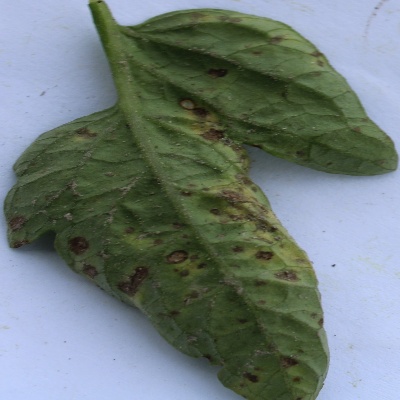
Crop: Tomato
Condition: septoria leaf spot